Warwick Camp

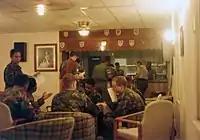
Bermuda Regiment Corporals' Mess at Warwick Camp.

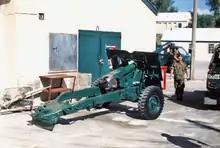
One of the two 25 Pounder (88mm) field guns of the Bermuda Regiment's ceremonial "Gun Troop", at Warwick Camp.

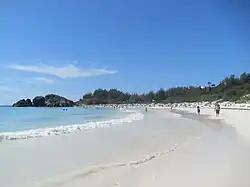
Horseshoe Bay is one of Bermuda's two most popular public beaches, both of which are located within Warwick Camp

With no need to contend with other units for its use, the Bermuda Rifles closed its drill halls and collected its companies together at Warwick Camp. After converting to the infantry role in 1953, the BMA operated from Warwick Camp, also. The legalisation of motor vehicles for personal use in 1948 meant that soldiers with homes or workplaces anywhere in Bermuda could easily attend training dates at Warwick Camp. In 1965, the BMA and the BVRC were amalgamated to form the Bermuda Regiment (now the Royal Bermuda Regiment).